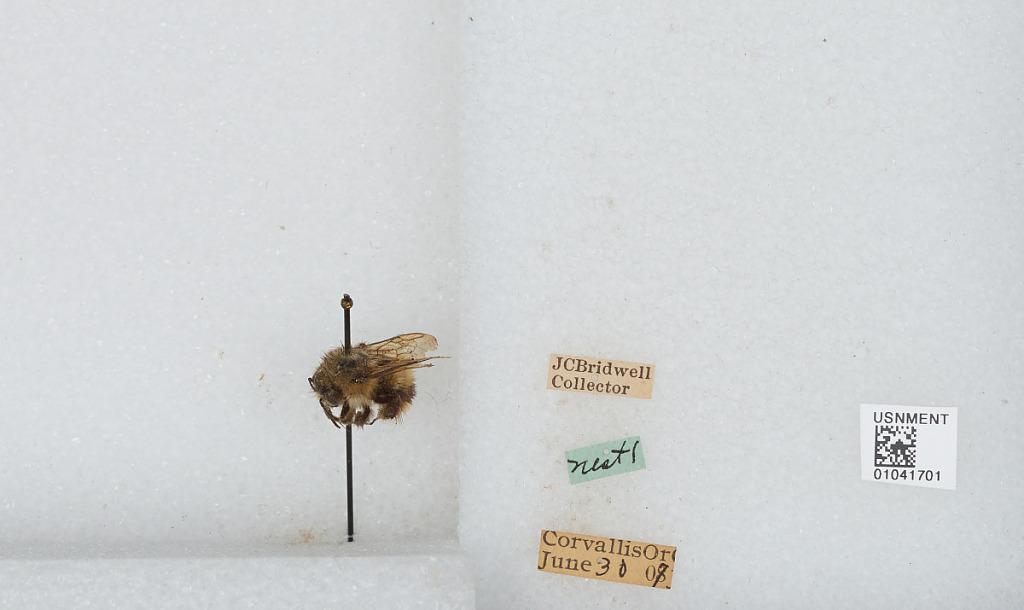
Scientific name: Bombus sp.
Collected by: J. Bridwell
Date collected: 1907-6-30
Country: United States
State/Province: Oregon
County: Benton
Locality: Corvallis
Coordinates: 44.57, -123.28